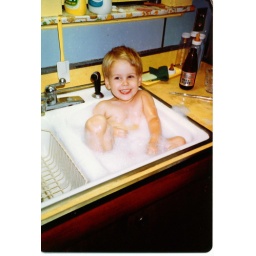
Note the big smile and the beer bottle in the back ! Photo: 1983 approx PBB taking bath in kitchen sink